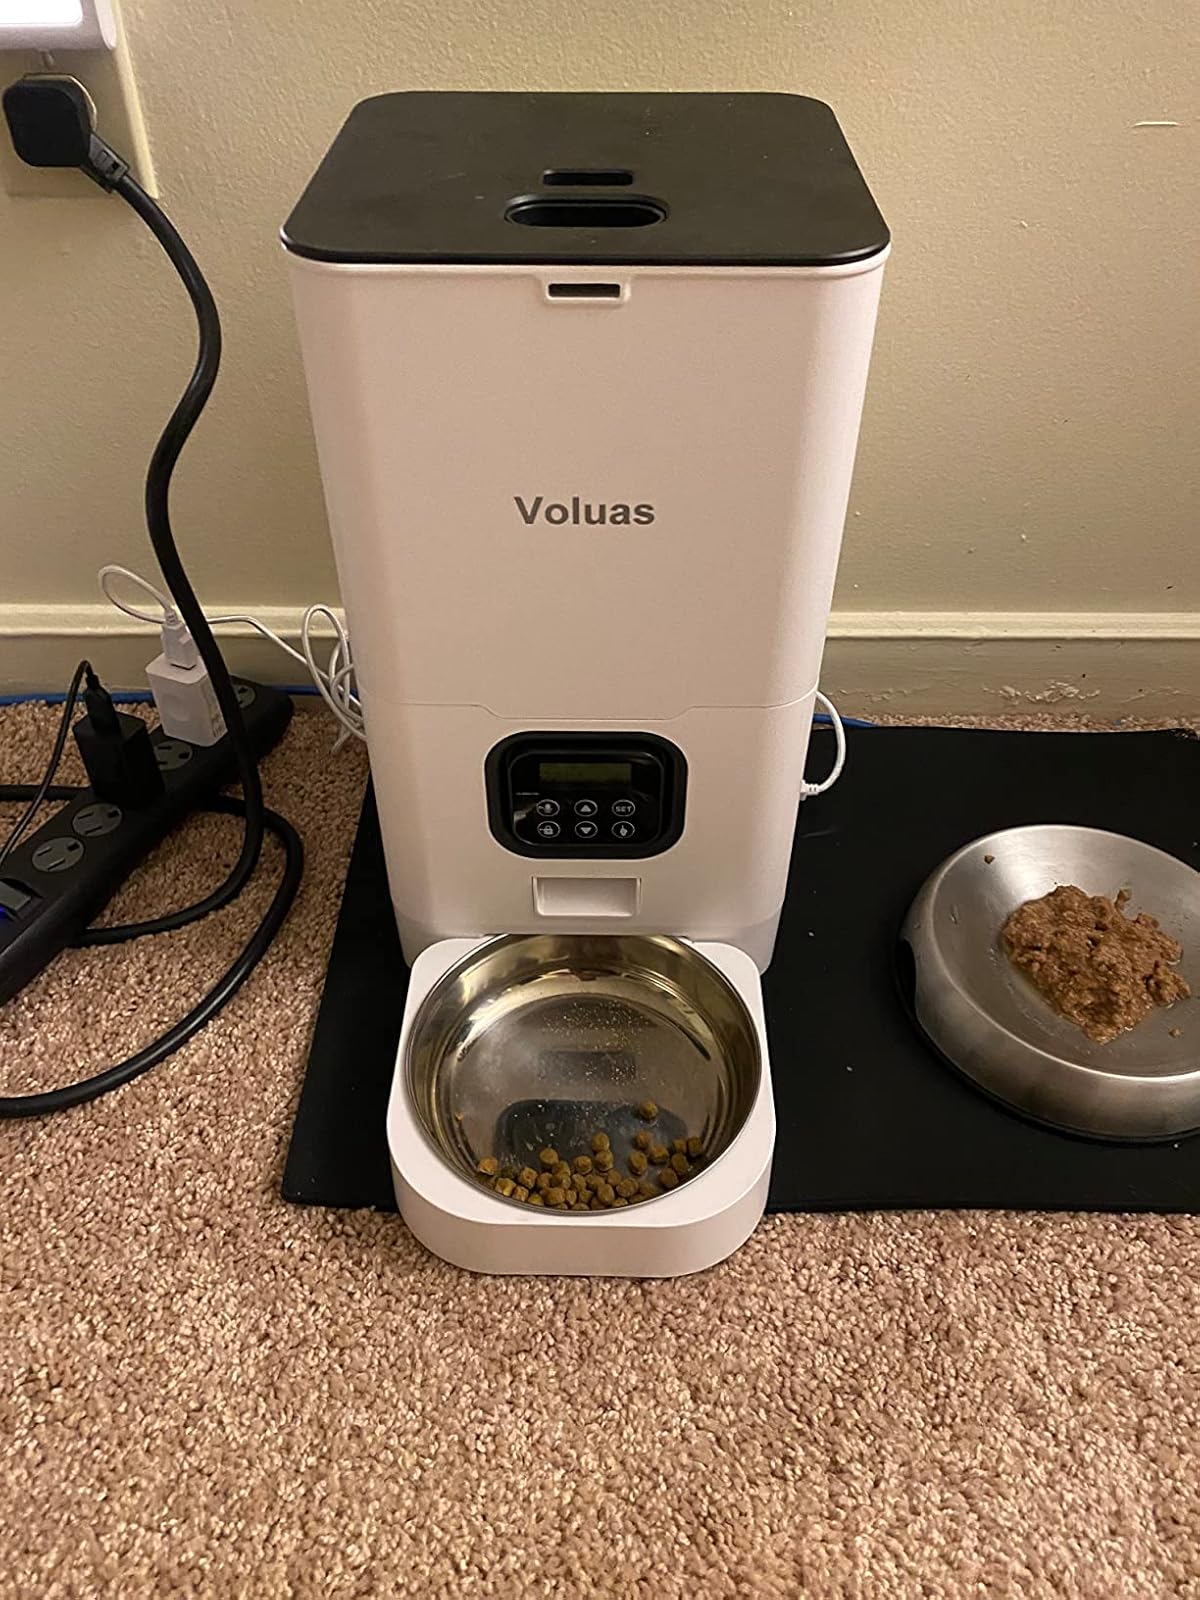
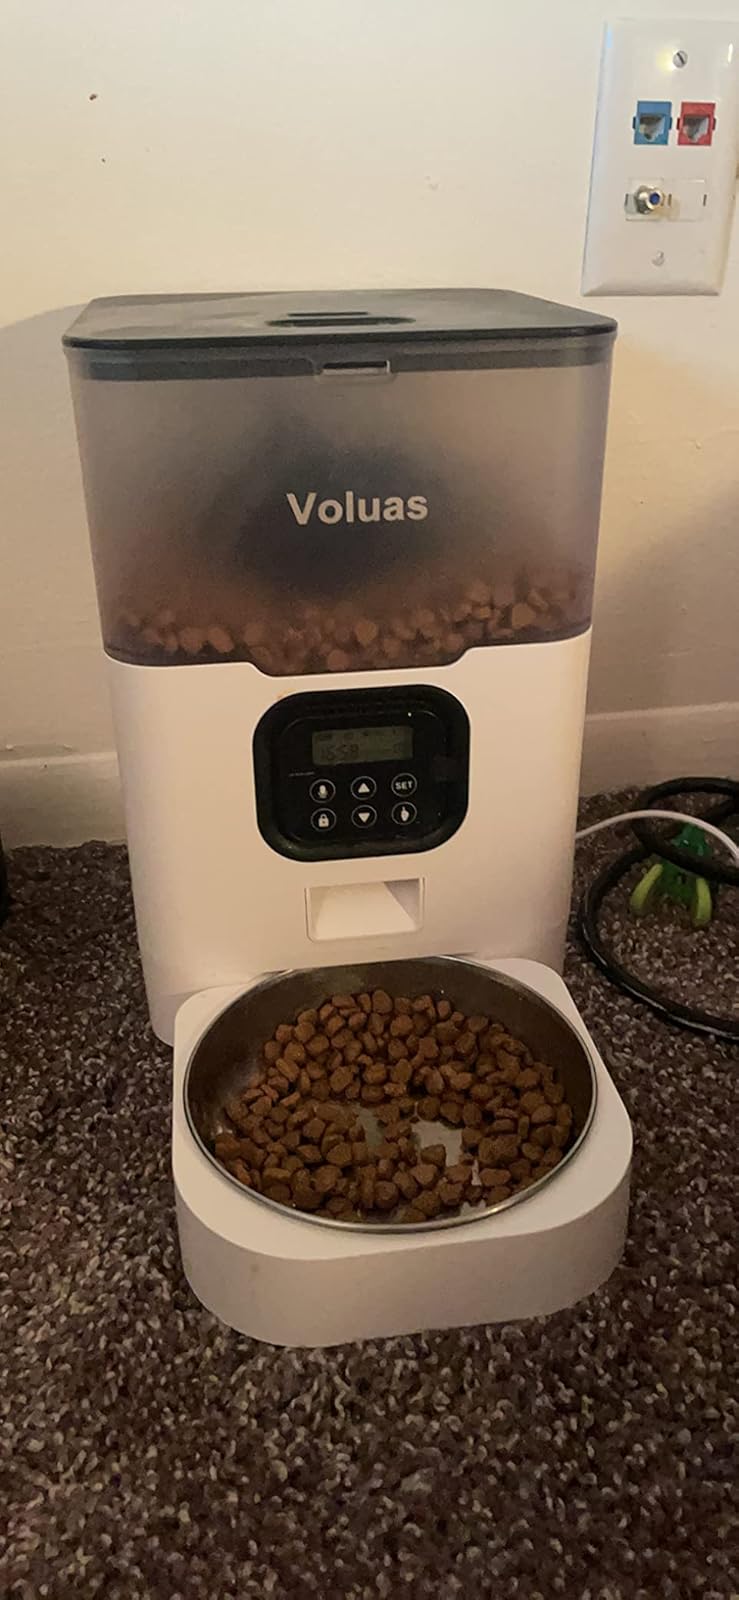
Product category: items_feeder
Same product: no